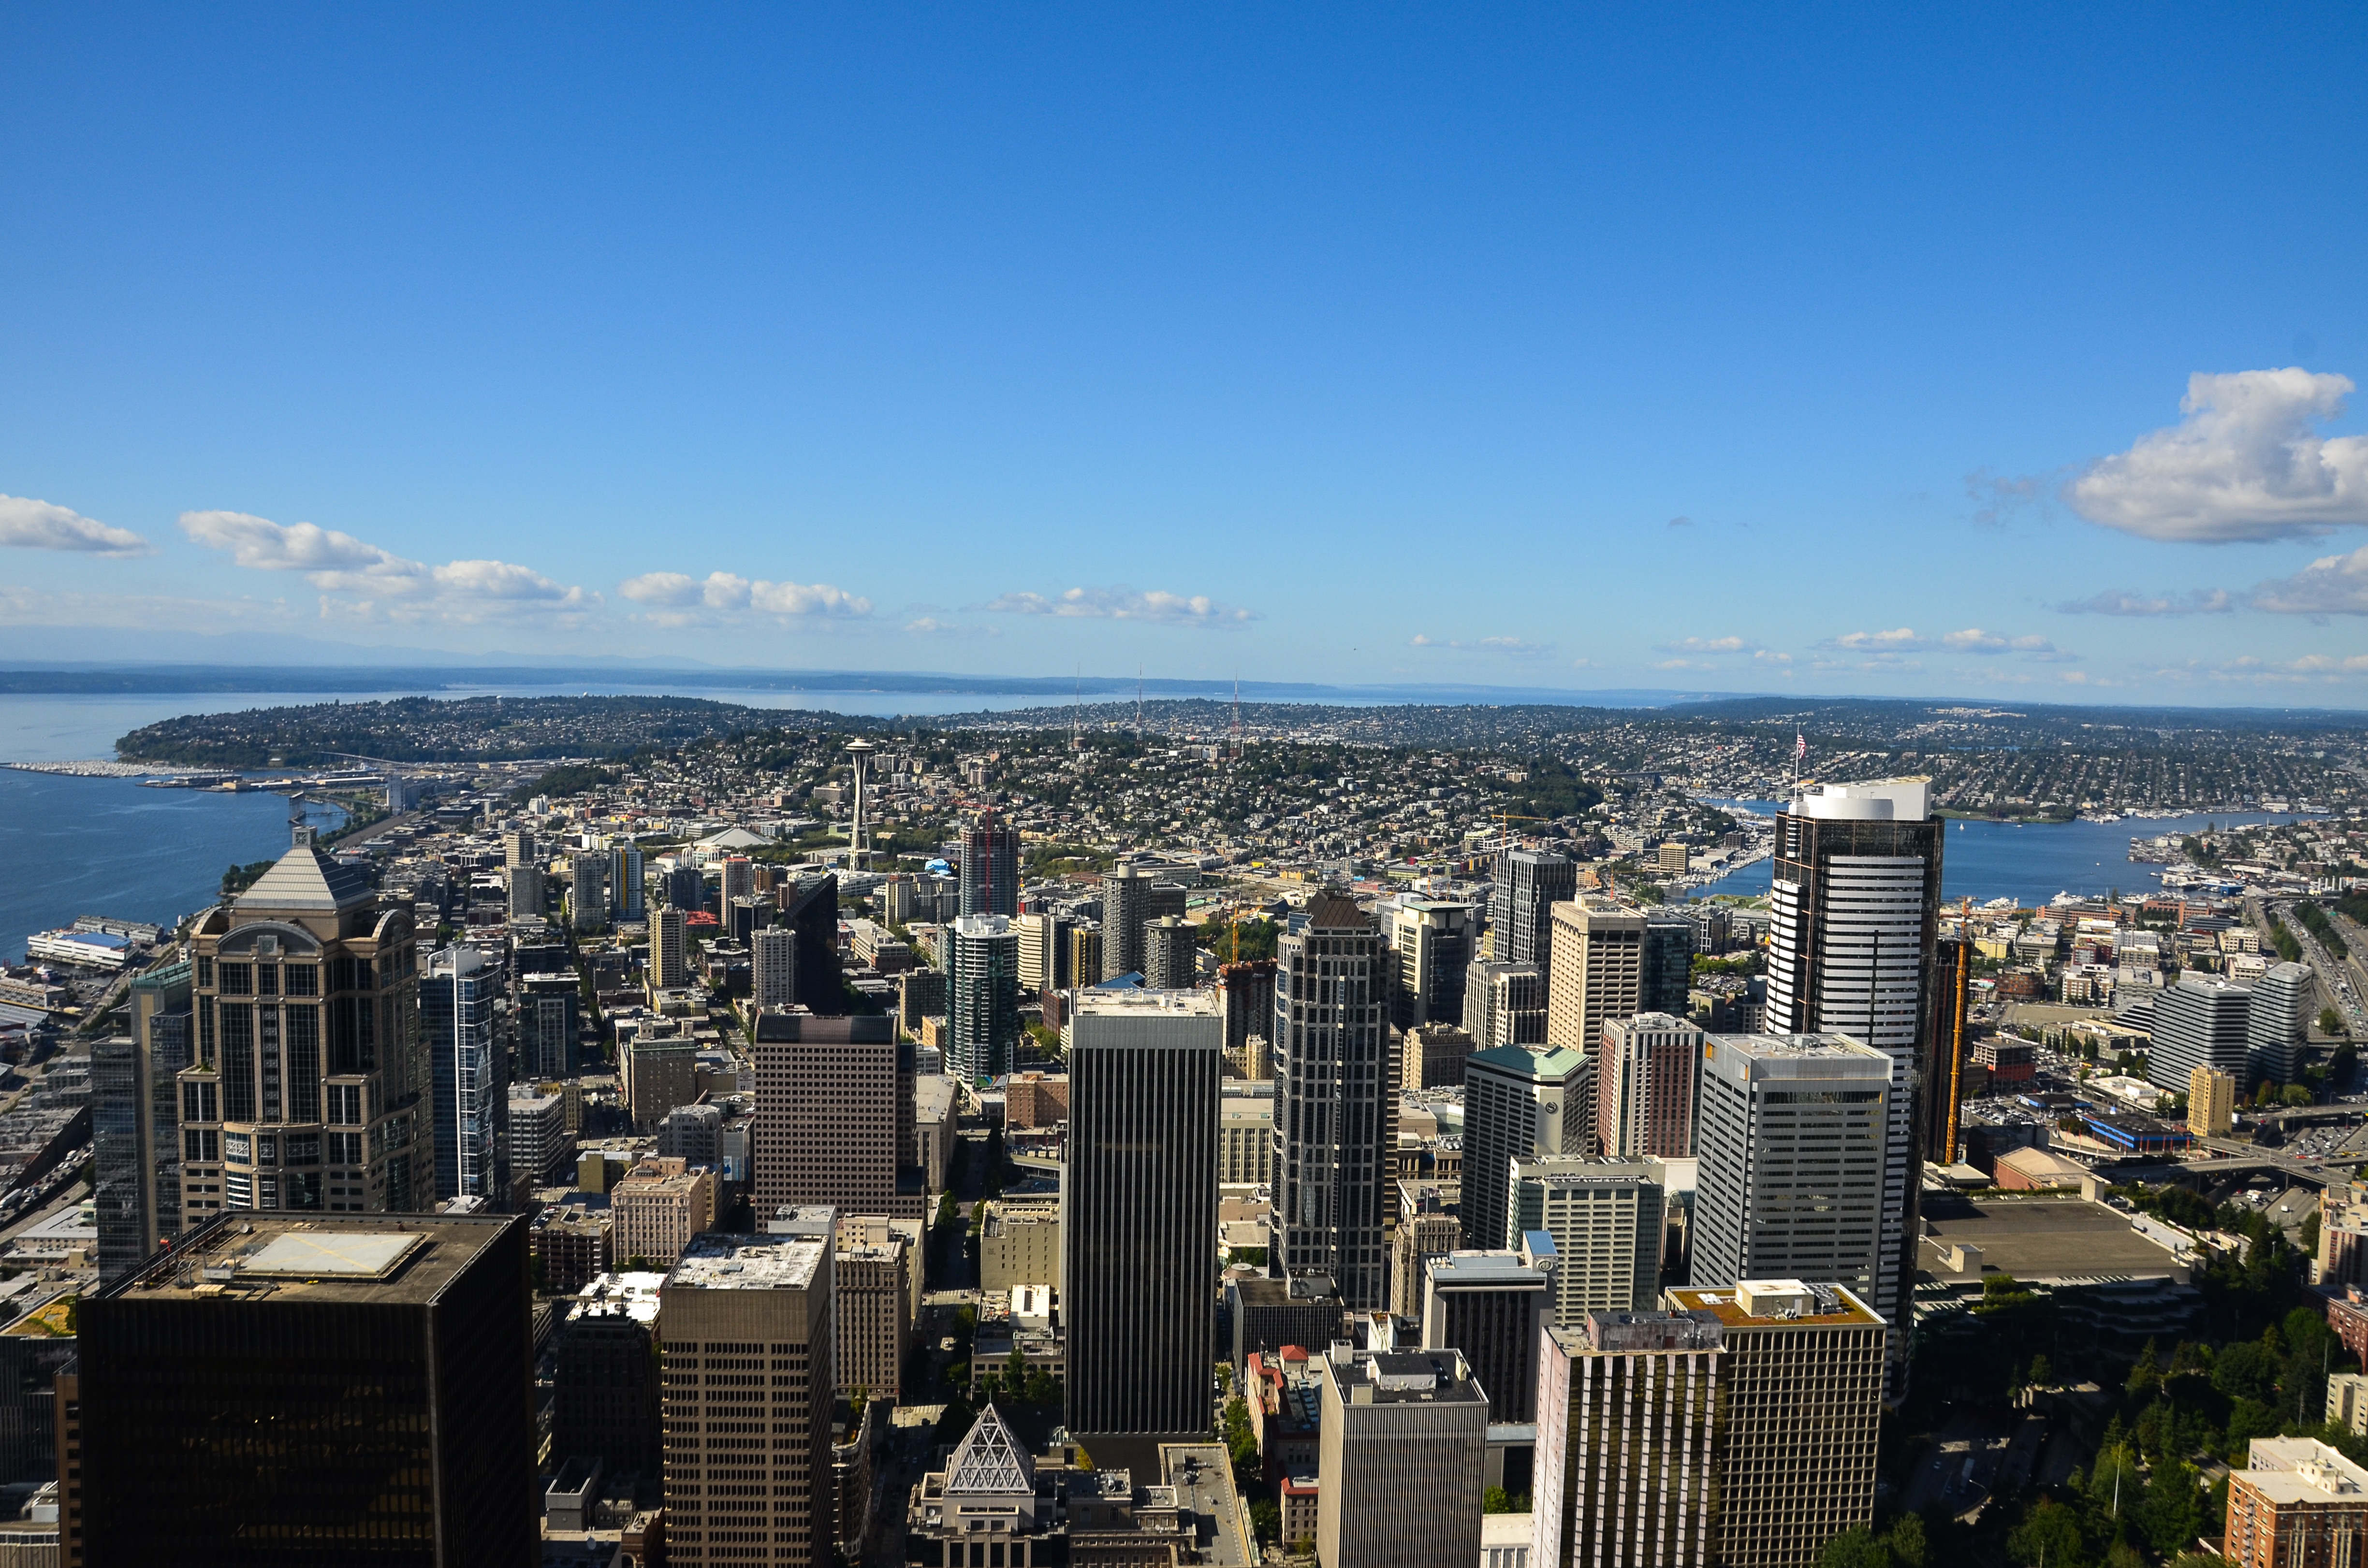
horizon, skyline, city, skyscraper, cityscape, panorama, downtown, tower, usa, america, landmark, tower block, washington, seattle, skyscrapers, outlook, waters, elliott bay, metropolis, aerial photography, columbia center, urban area, residential area, geographical feature, human settlement, atmosphere of earth, metropolitan area